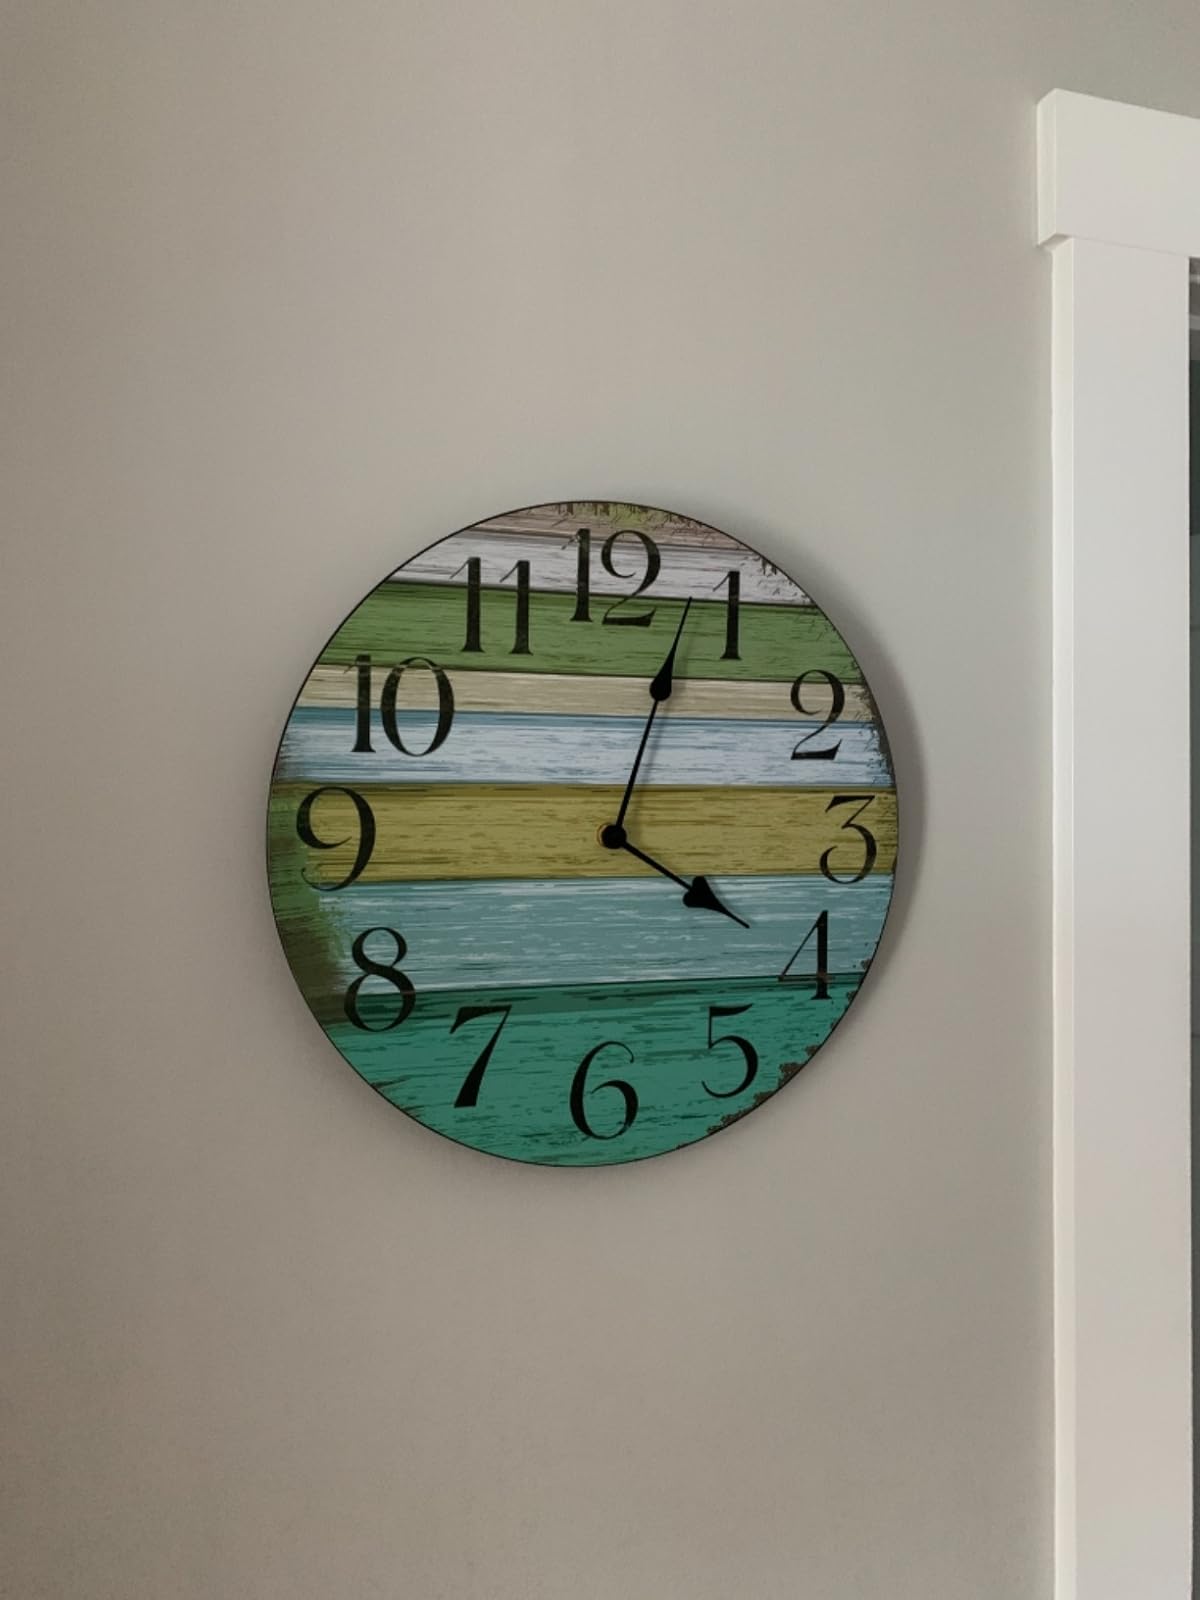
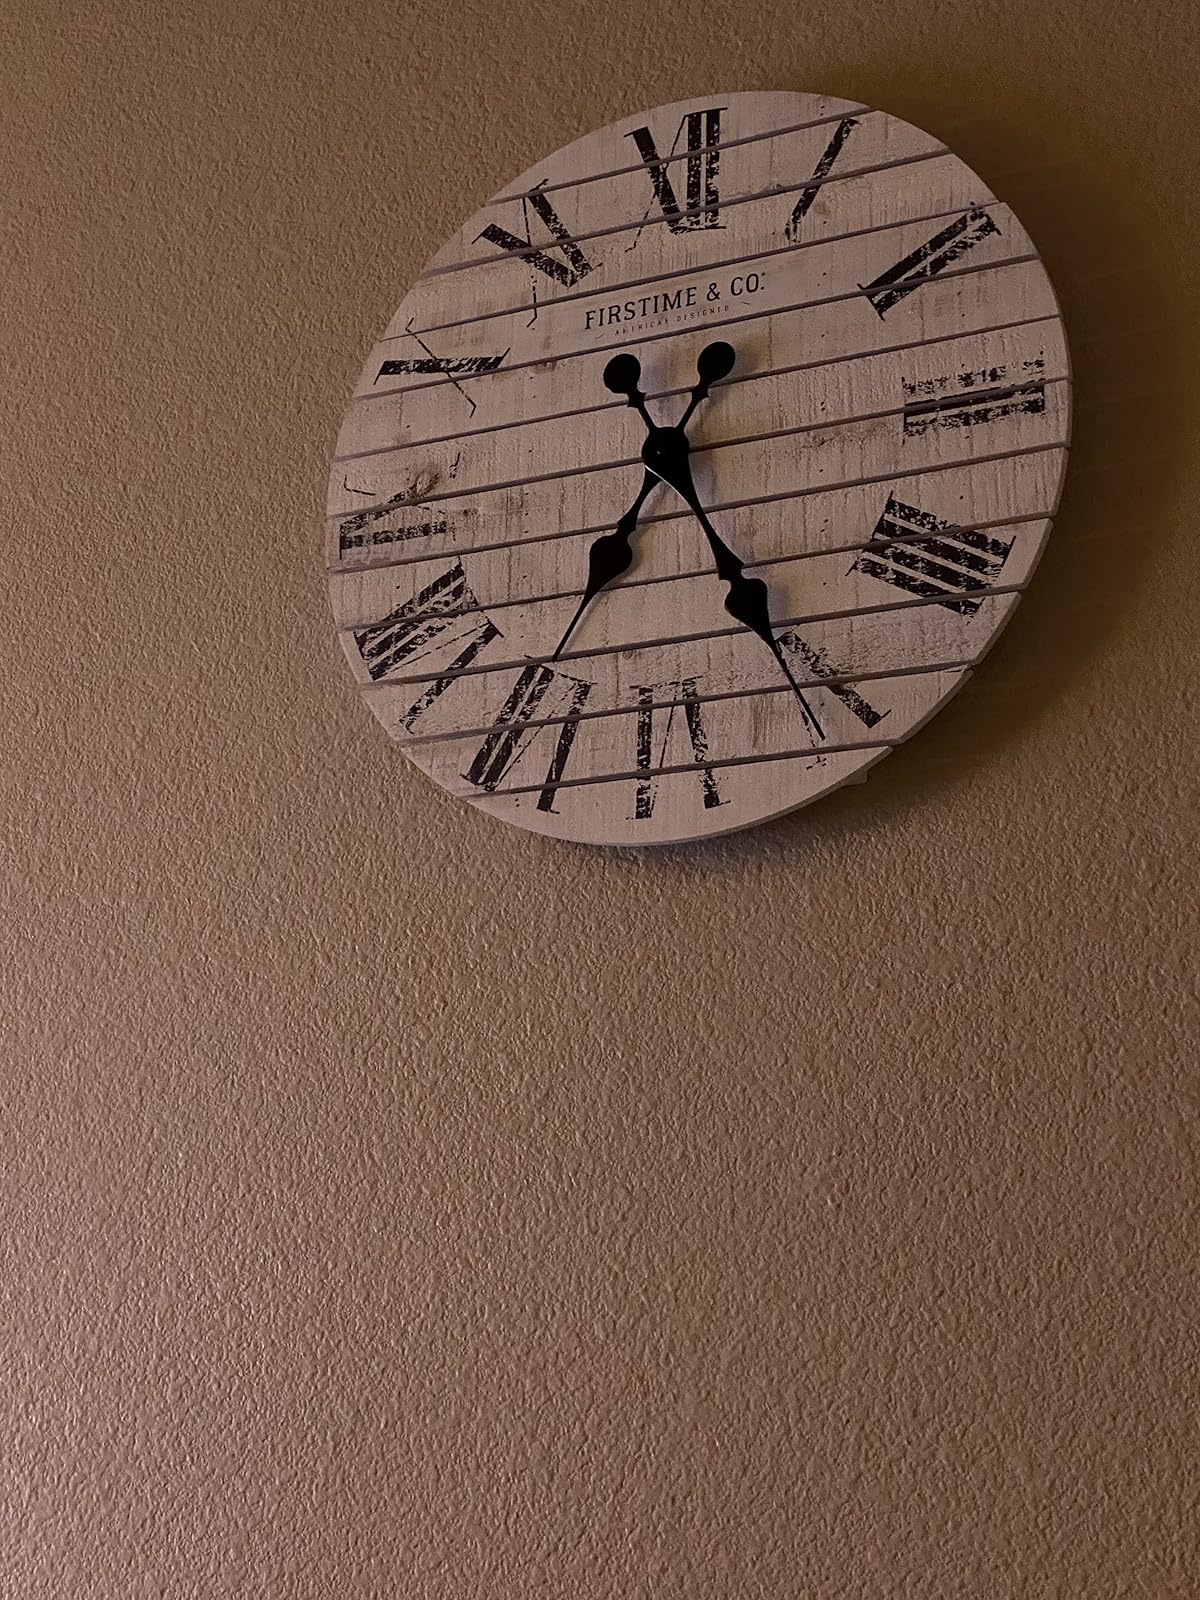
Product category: clock
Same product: no